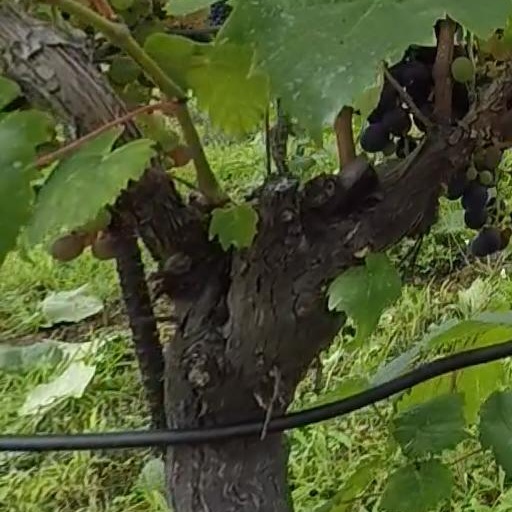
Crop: grape